The Inevitability of Patriarchy

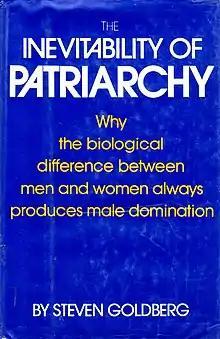

The Inevitability of Patriarchy: Why the Biological Difference Between Men and Women Always Produces Male Domination is a book by Steven Goldberg published by William Morrow and Company in 1973. The theory proposed by Goldberg is that social institutions that are characterised by male dominance may be explained by biological differences between men and women (sexual dimorphism), suggesting male dominance (patriarchy) could be inevitable.